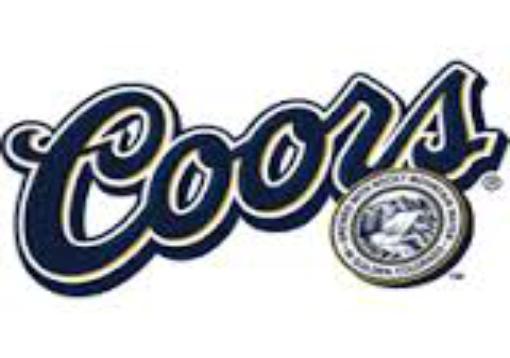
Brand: Coors
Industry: Food